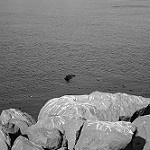
Label: B & W